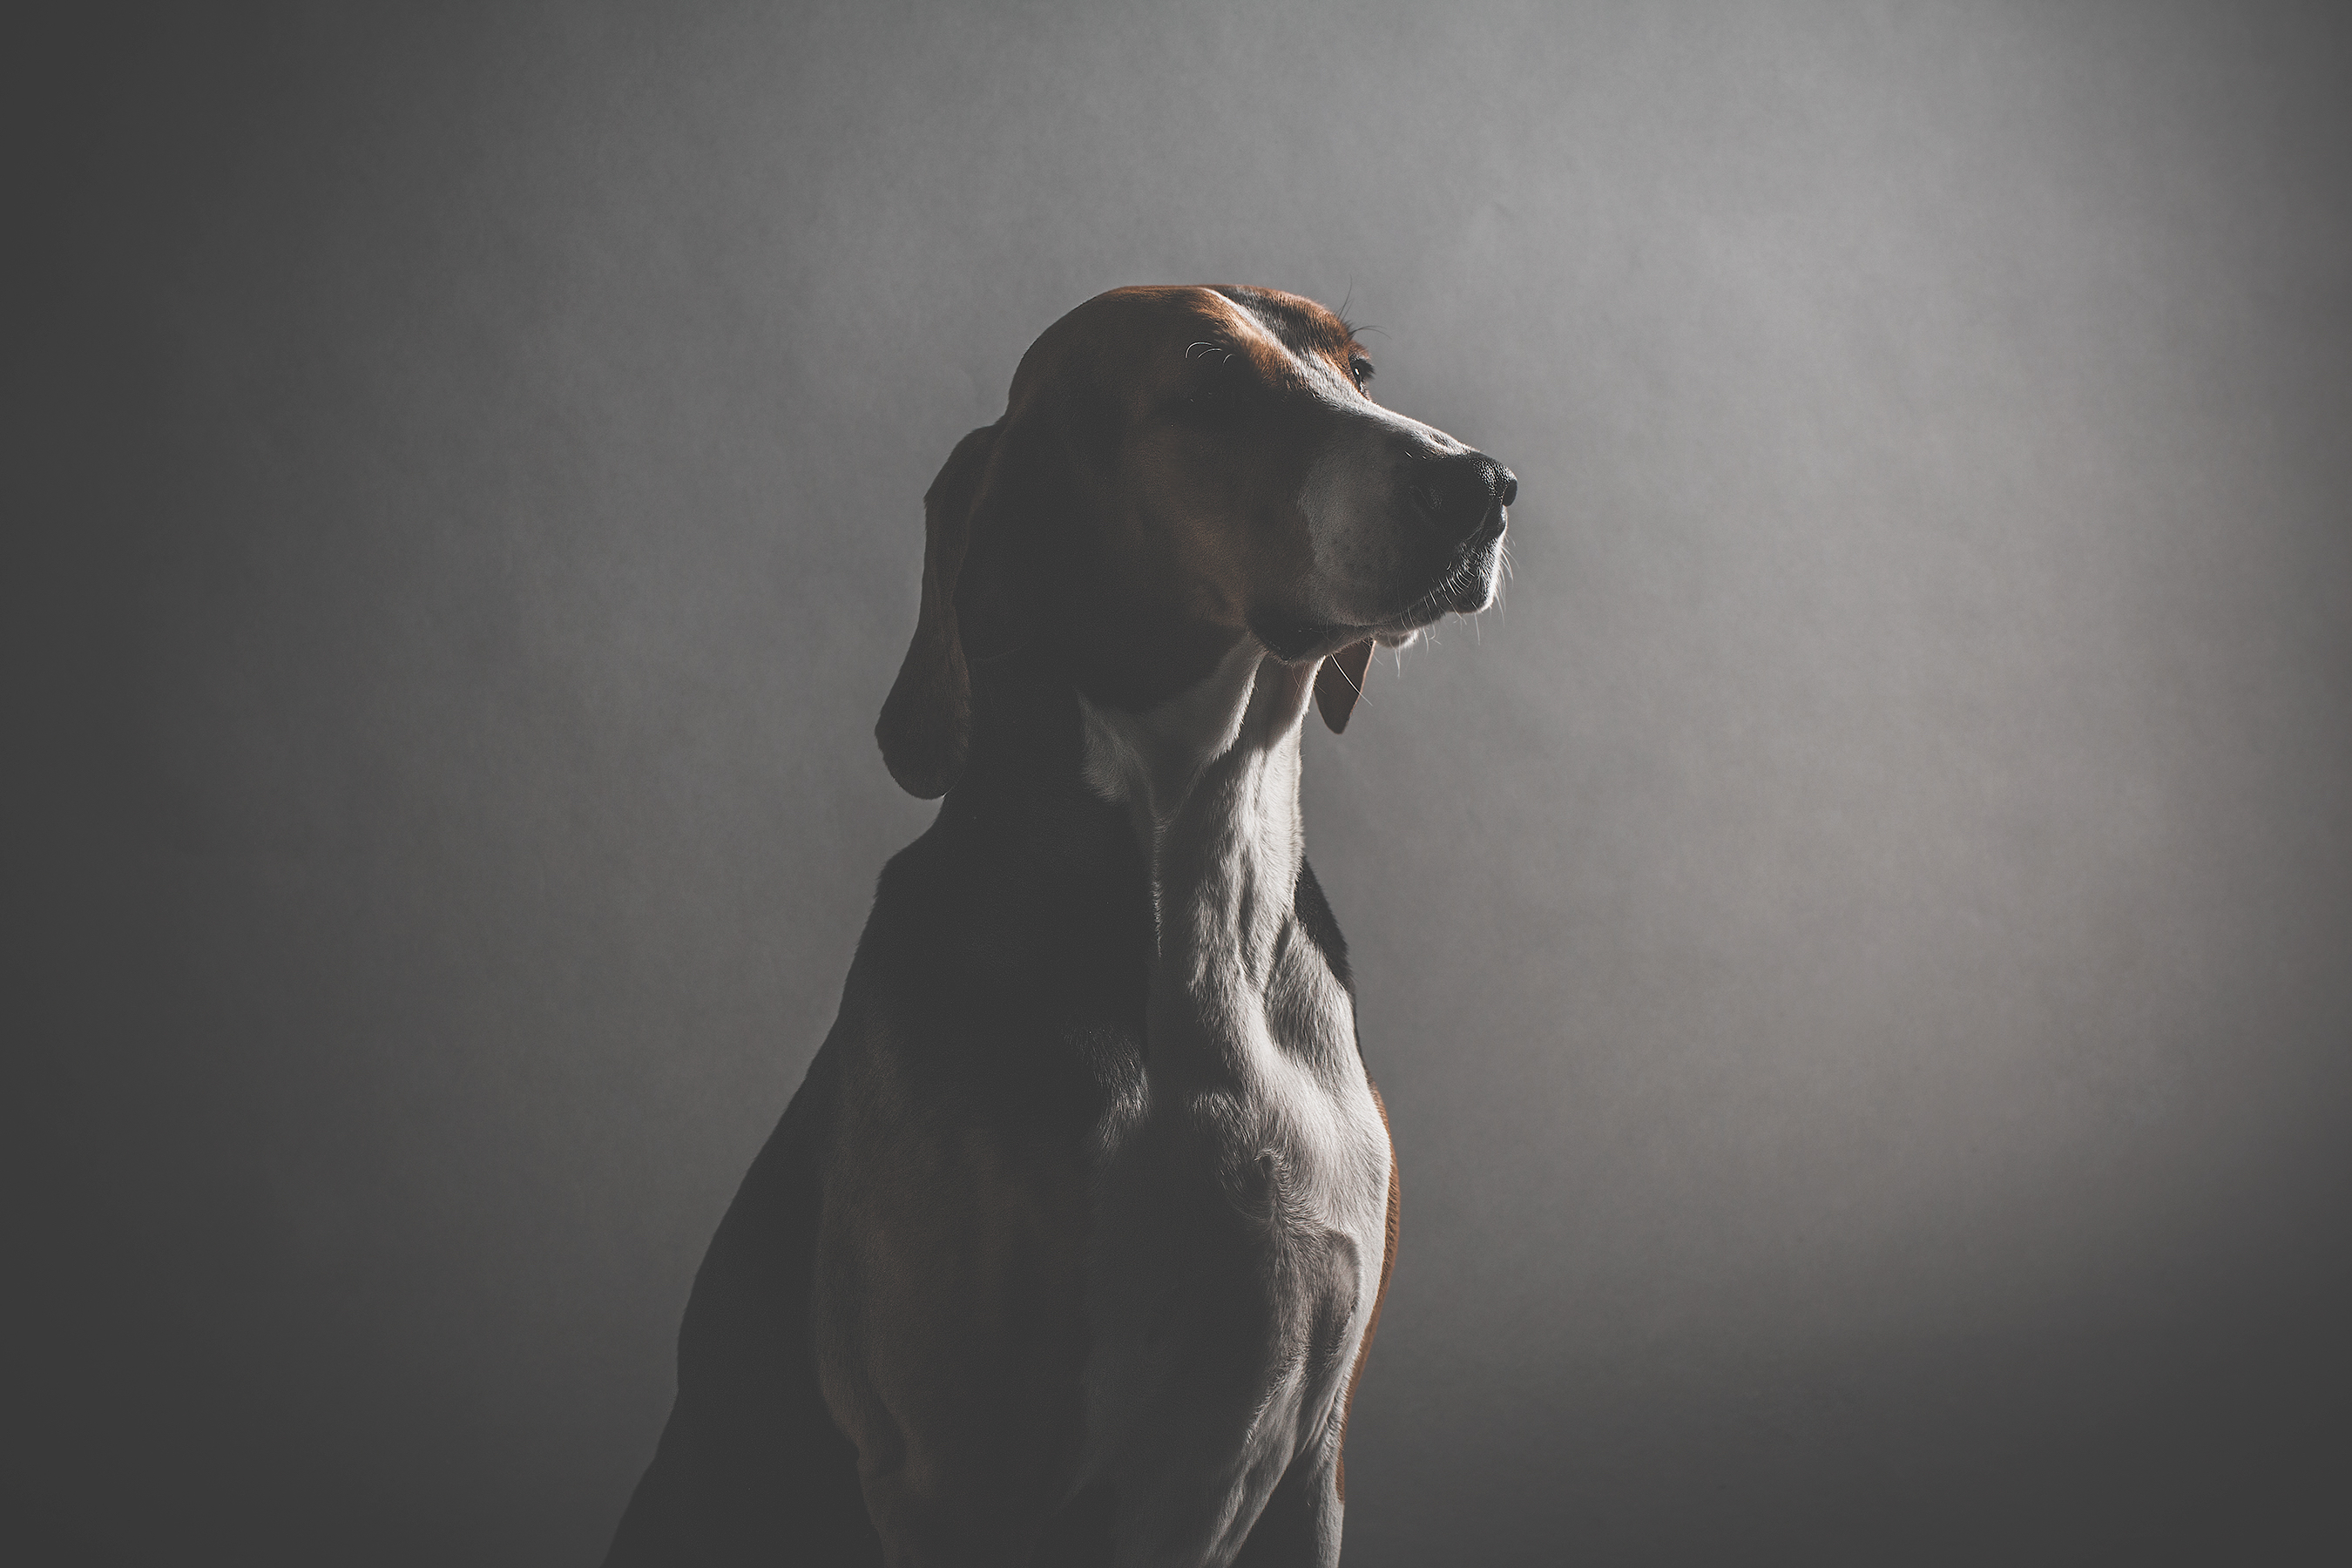
silhouette, light, white, photography, dog, canine, pet, portrait, sitting, darkness, black, monochrome, hound, art, head, monochrome photography, dog like mammal, art model